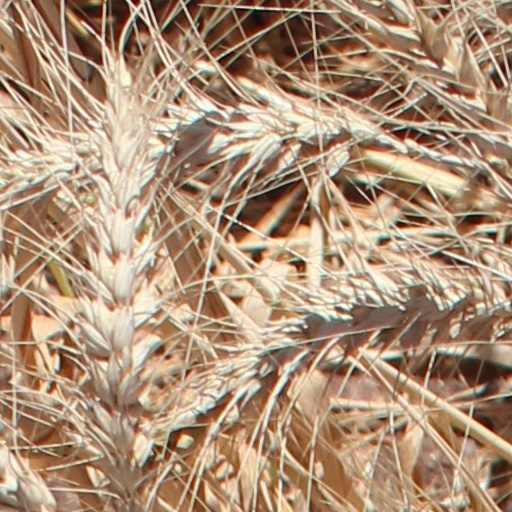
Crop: wheat